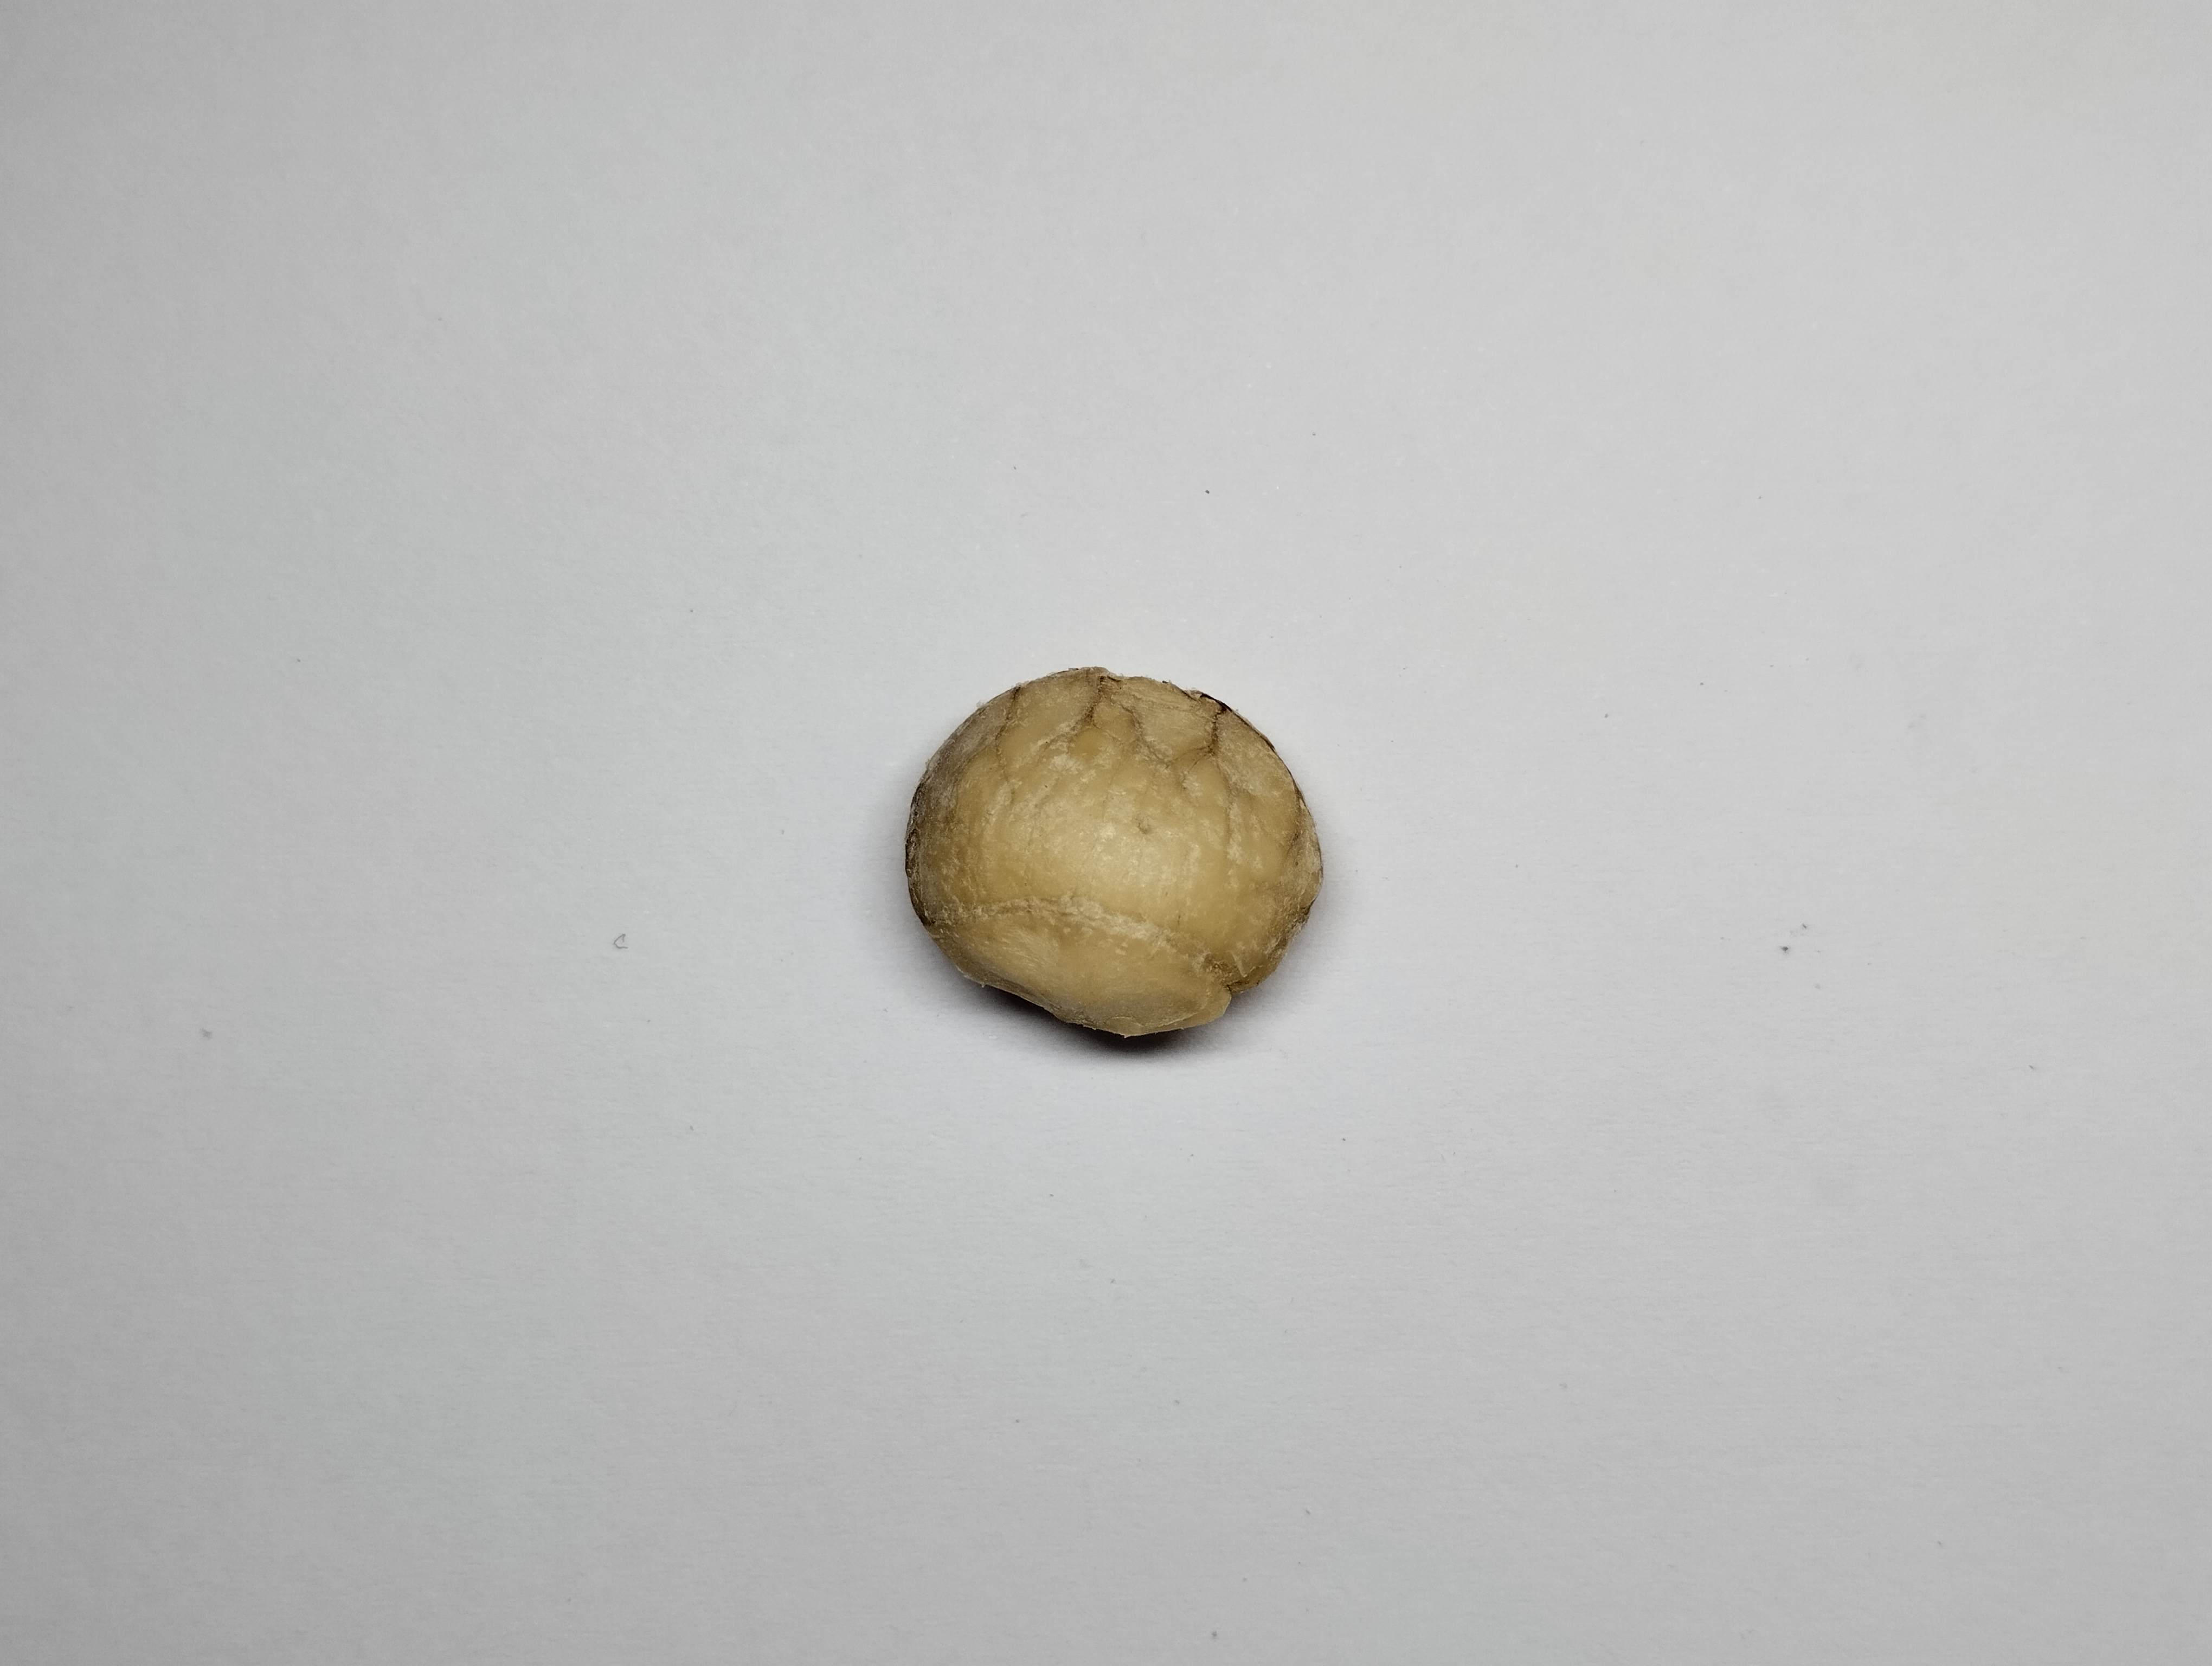
Label: bagus (good seed)